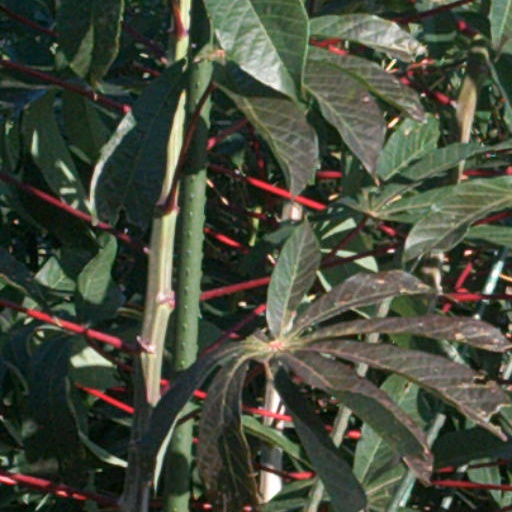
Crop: cassava